TB10Cs1H1 snoRNA

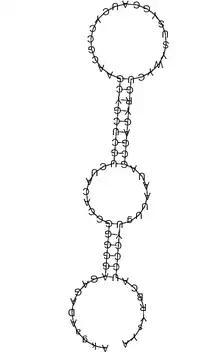
Consensus structure of TB10Cs1H1

TB10Cs1H1 is a member of the H/ACA-like class of non-coding RNA (ncRNA) molecule that guide the sites of modification of uridines to pseudouridines of substrate RNAs. It is known as a small nucleolar RNA (snoRNA) thus named because of its cellular localization in the nucleolus of the eukaryotic cell. TB10Cs1H1 is predicted to guide the pseudouridylation of LSU3 ribosomal RNA (rRNA) at residue Ψ659.